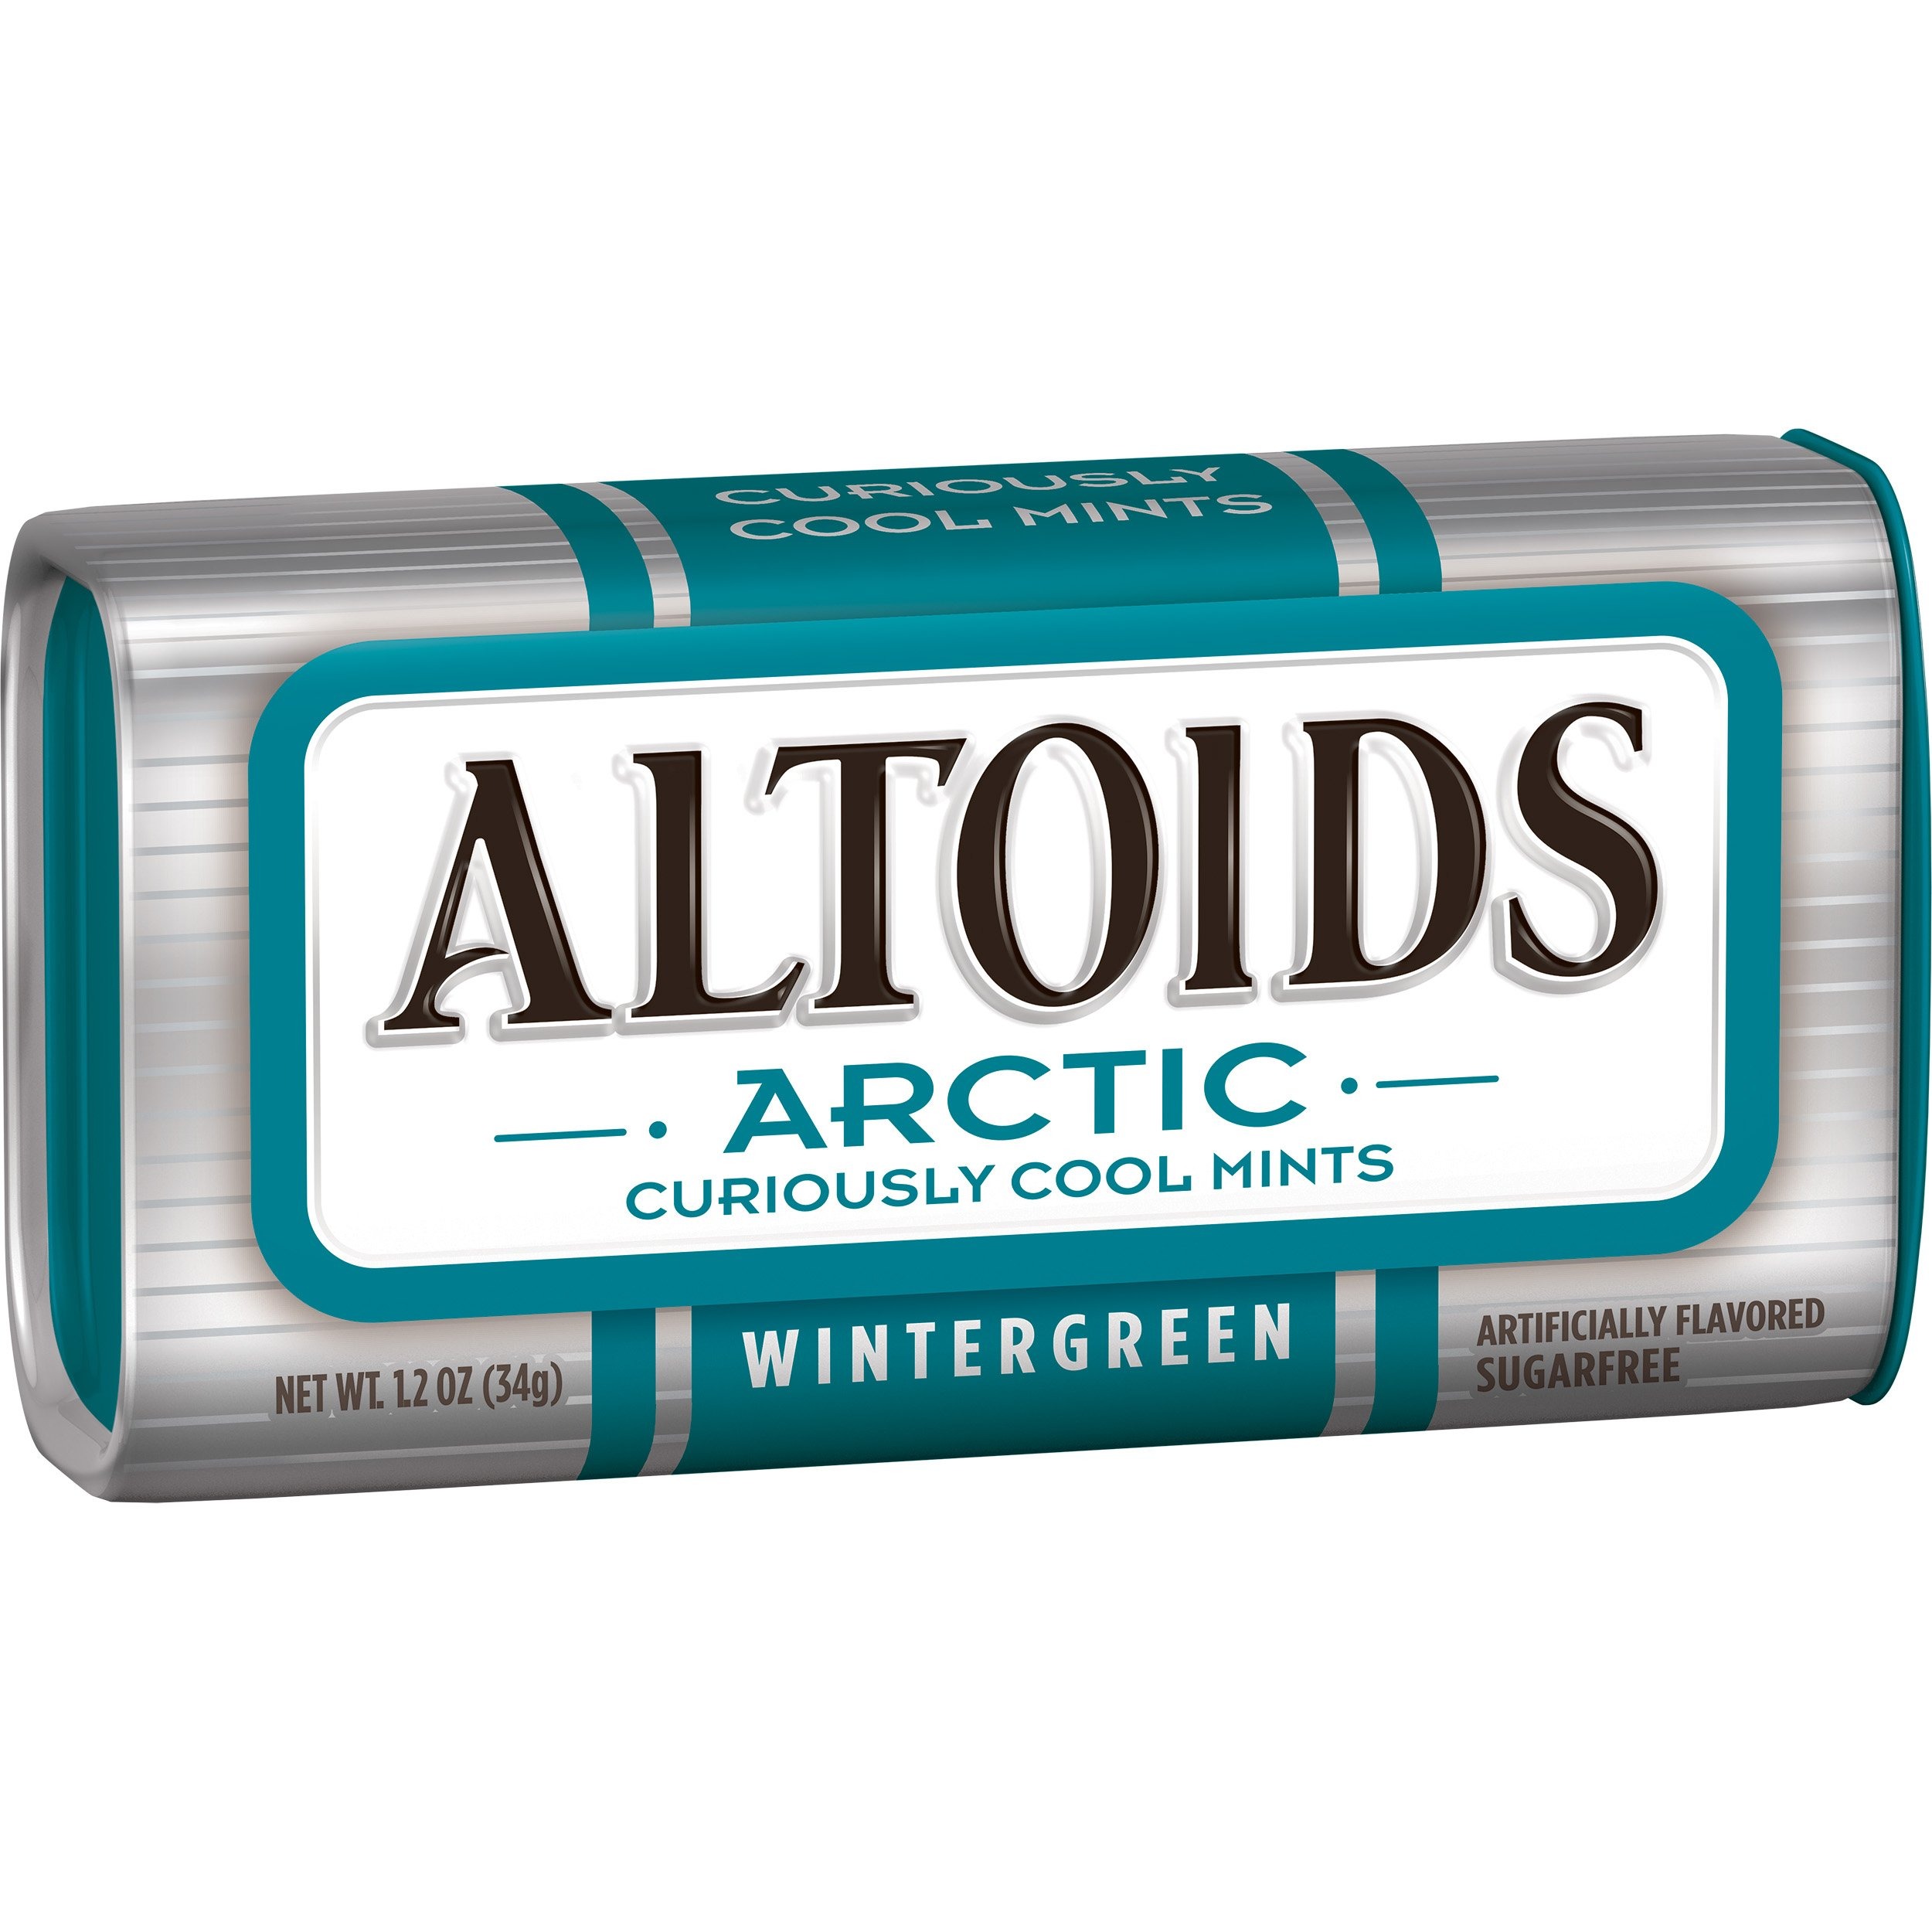
Item Name: Altoids Arctic Wintergreen Sugarfree Mints Single Pack, 1.2 ounce
Bullet Point 1: Curiously cool mints
Bullet Point 2: Breath freshening
Bullet Point 3: Wintergreen
Value: 1.2
Unit: Ounce

Price: 2.145